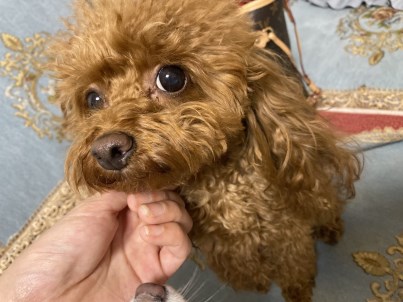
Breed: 7449-n000128-teddy